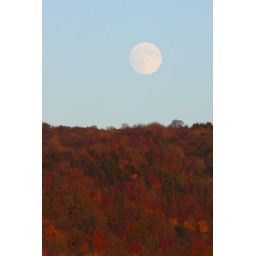
sign in the sky